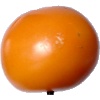
Label: yellow_tomato